Overwatch

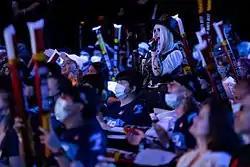
Fans watching the "Battle for Texas" match between the OWL's Dallas Fuel and Houston Outlaws

Blizzard announced its own official Overwatch World Cup (OWWC) tournament in August 2016. The first annual OWWC would be played later that November at BlizzCon 2016, where Blizzard also announced the formation of their Overwatch League (OWL).